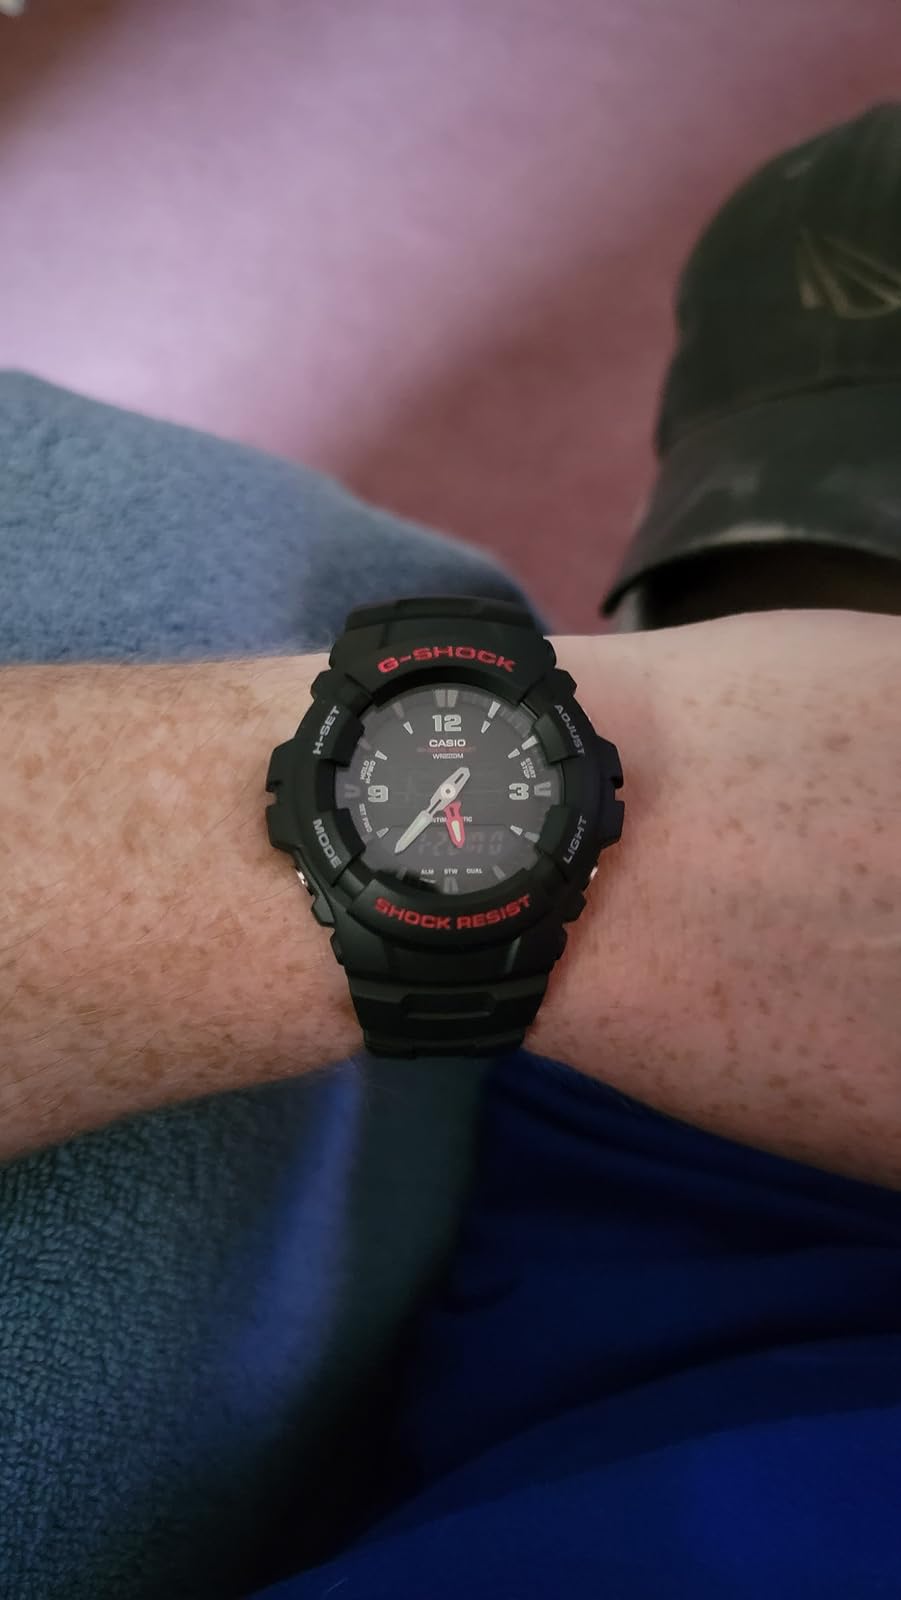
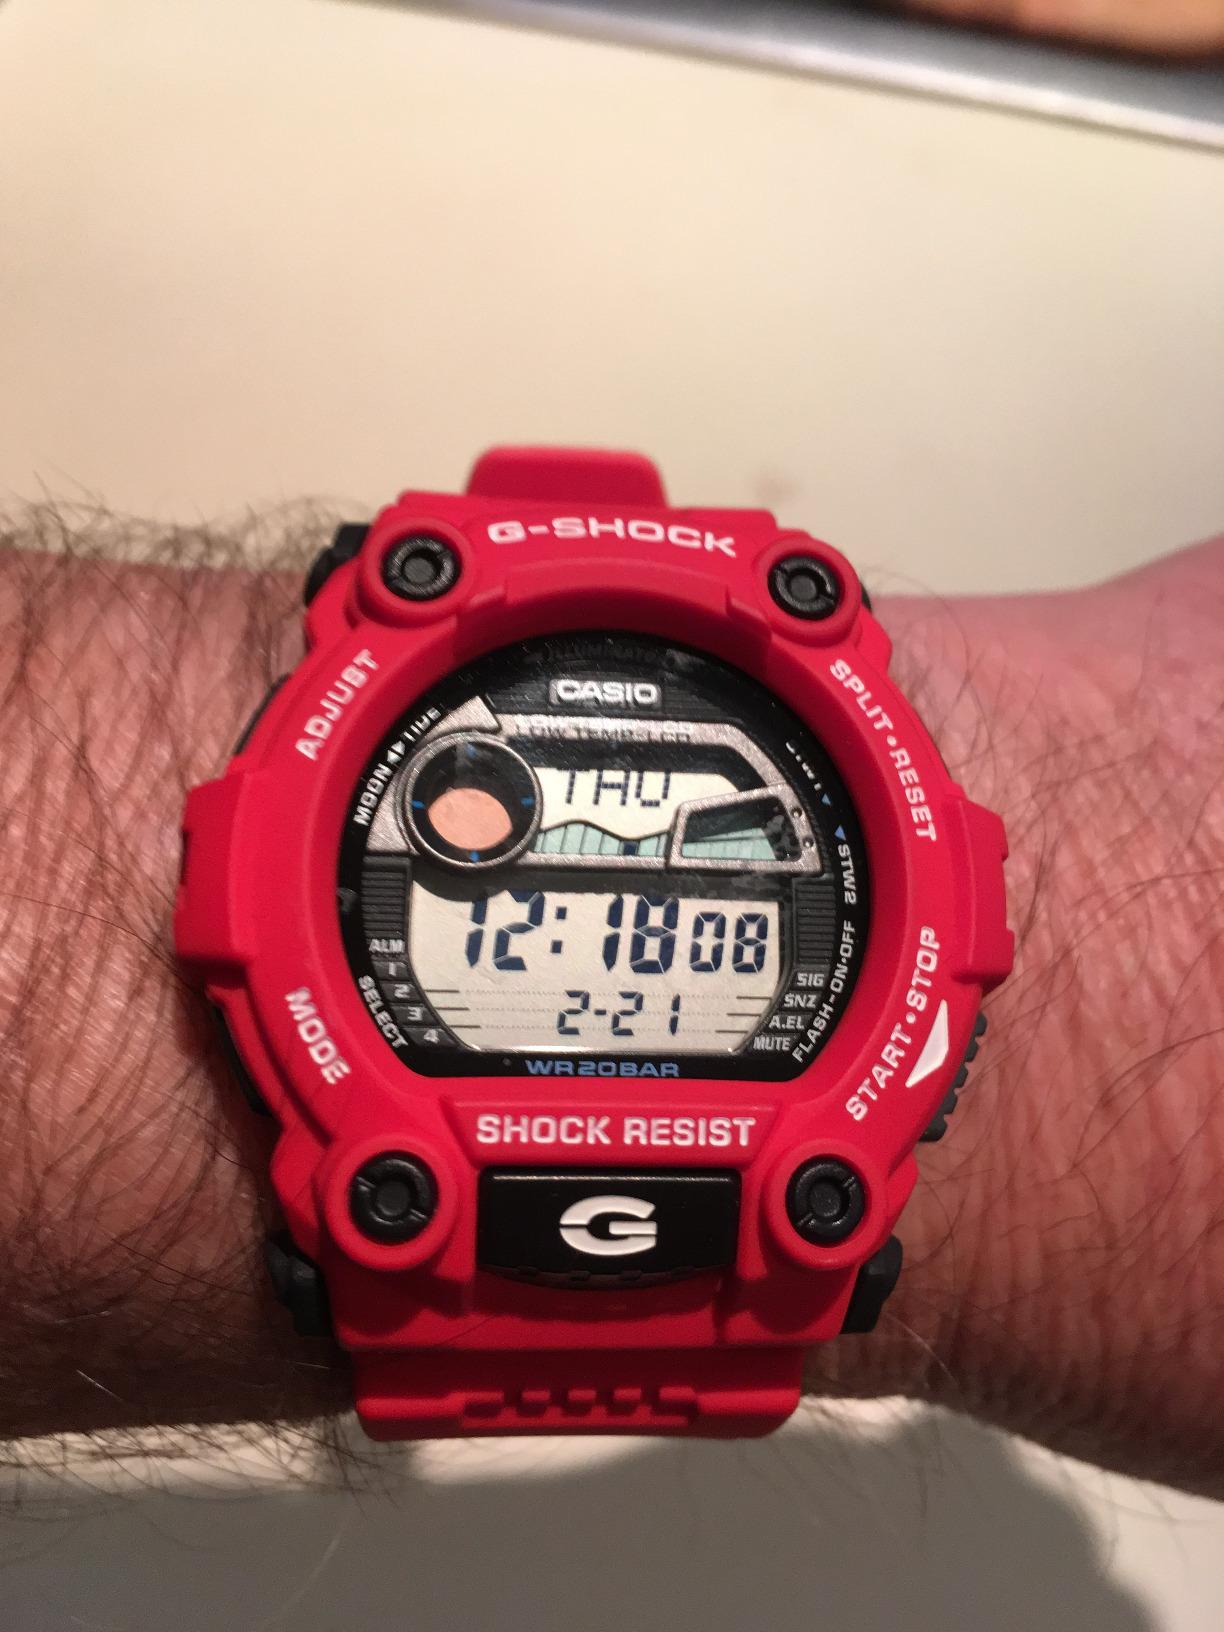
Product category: accessories_watch
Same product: no